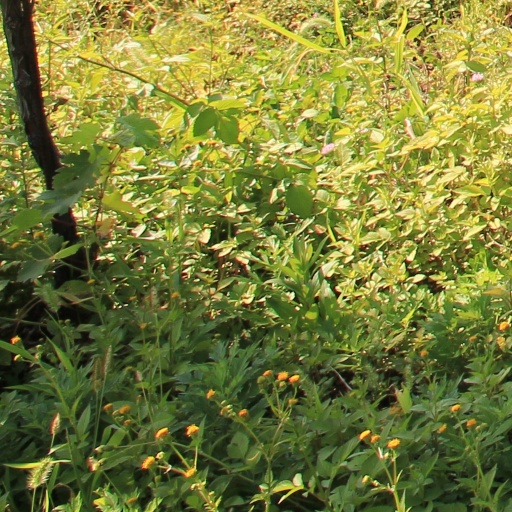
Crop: grape